Finavia

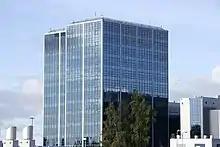
Finavia head office

Finavia Oyj, formerly the Finnish Civil Aviation Administration, is the public limited company responsible for maintaining and developing Finland's airport network. Finavia manages and develops 20 airports around the country, 18 of which primarily serve commercial flights and 2 of which focus solely on military and general aviation. Finavia is owned by the Finnish Government.